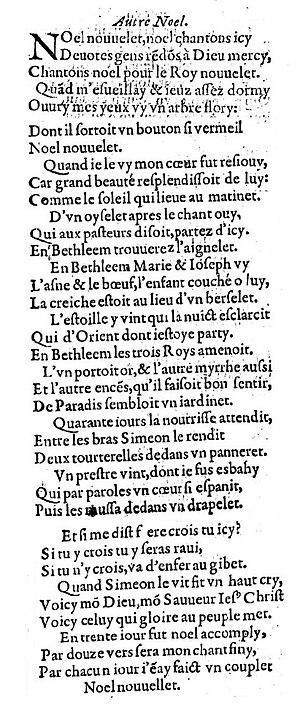
Texte de Noël nouvelet, 1550